Electric vehicle battery

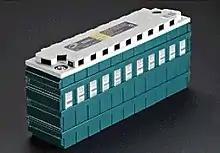
GM Ovonic NiMH battery module

Nickel–metal hydride batteries are considered a mature technology. While less efficient (60–70%) in charging and discharging than even lead–acid, they have a higher specific energy of 30–80 W·h/kg. When used properly, nickel–metal hydride batteries can have exceptionally long lives, as has been demonstrated in their use in hybrid cars and in the surviving first-generation NiMH Toyota RAV4 EVs that still operate well after and over a decade of service. Downsides include finicky charge cycles and poor performance in cold weather. GM Ovonic produced the NiMH battery used in the second generation EV-1. Prototype NiMH-EVs delivered up to of range.